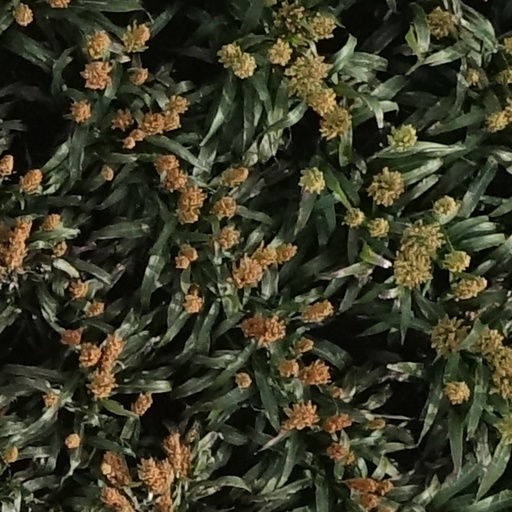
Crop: sorghum